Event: Nepal Earthquake
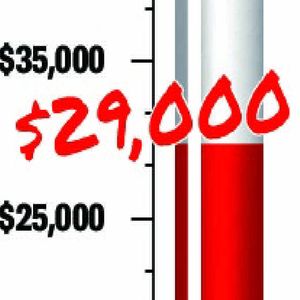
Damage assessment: no_damage